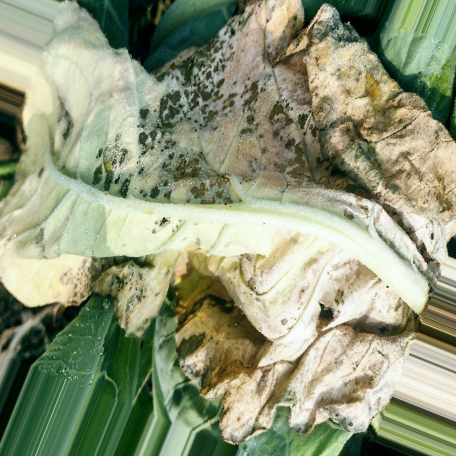
Label: Downy Mildew